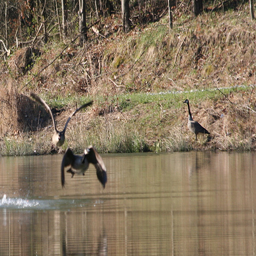
Two geese take flight from the water as another watches from shore.
A flock of birds sitting by and flying over a lake.
Geese coming in for a landing on a pond.
Geese taking off over the water while one watches from the bank.
Two geese fly low over the water  while one looks on.